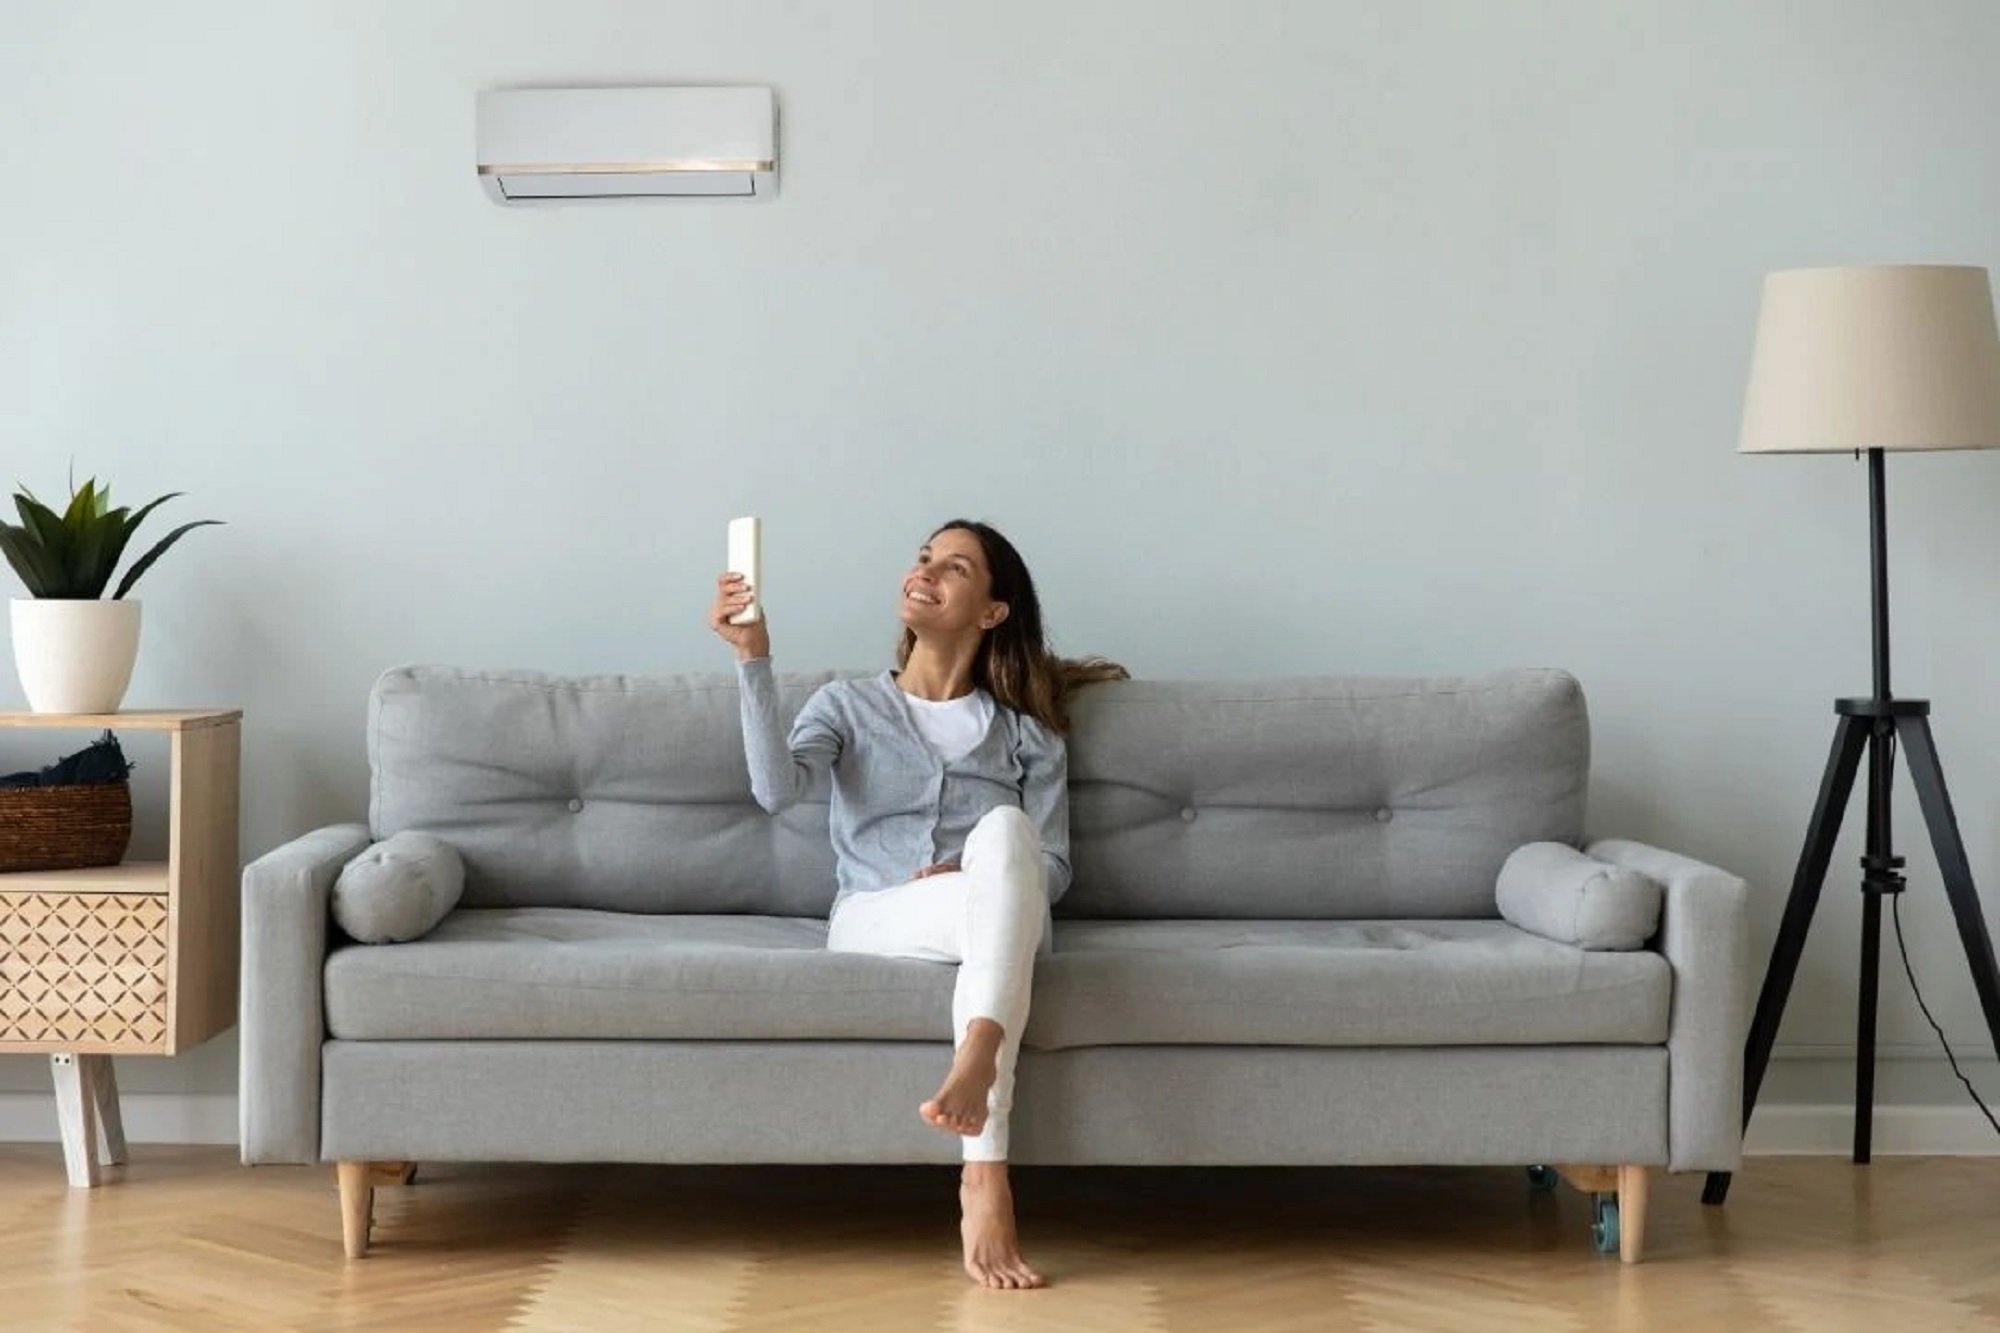
park, plant, furniture, couch, white, light, comfort, flowerpot, rectangle, table, lighting, sleeve, studio couch, interior design, wood, houseplant, grey, lamp, living room, floor, sofa bed, flooring, city, hardwood, pillow, throw pillow, house, room, sitting, lampshade, light fixture, apartment, fur, Slipcover, home accessories, lighting accessory, leather